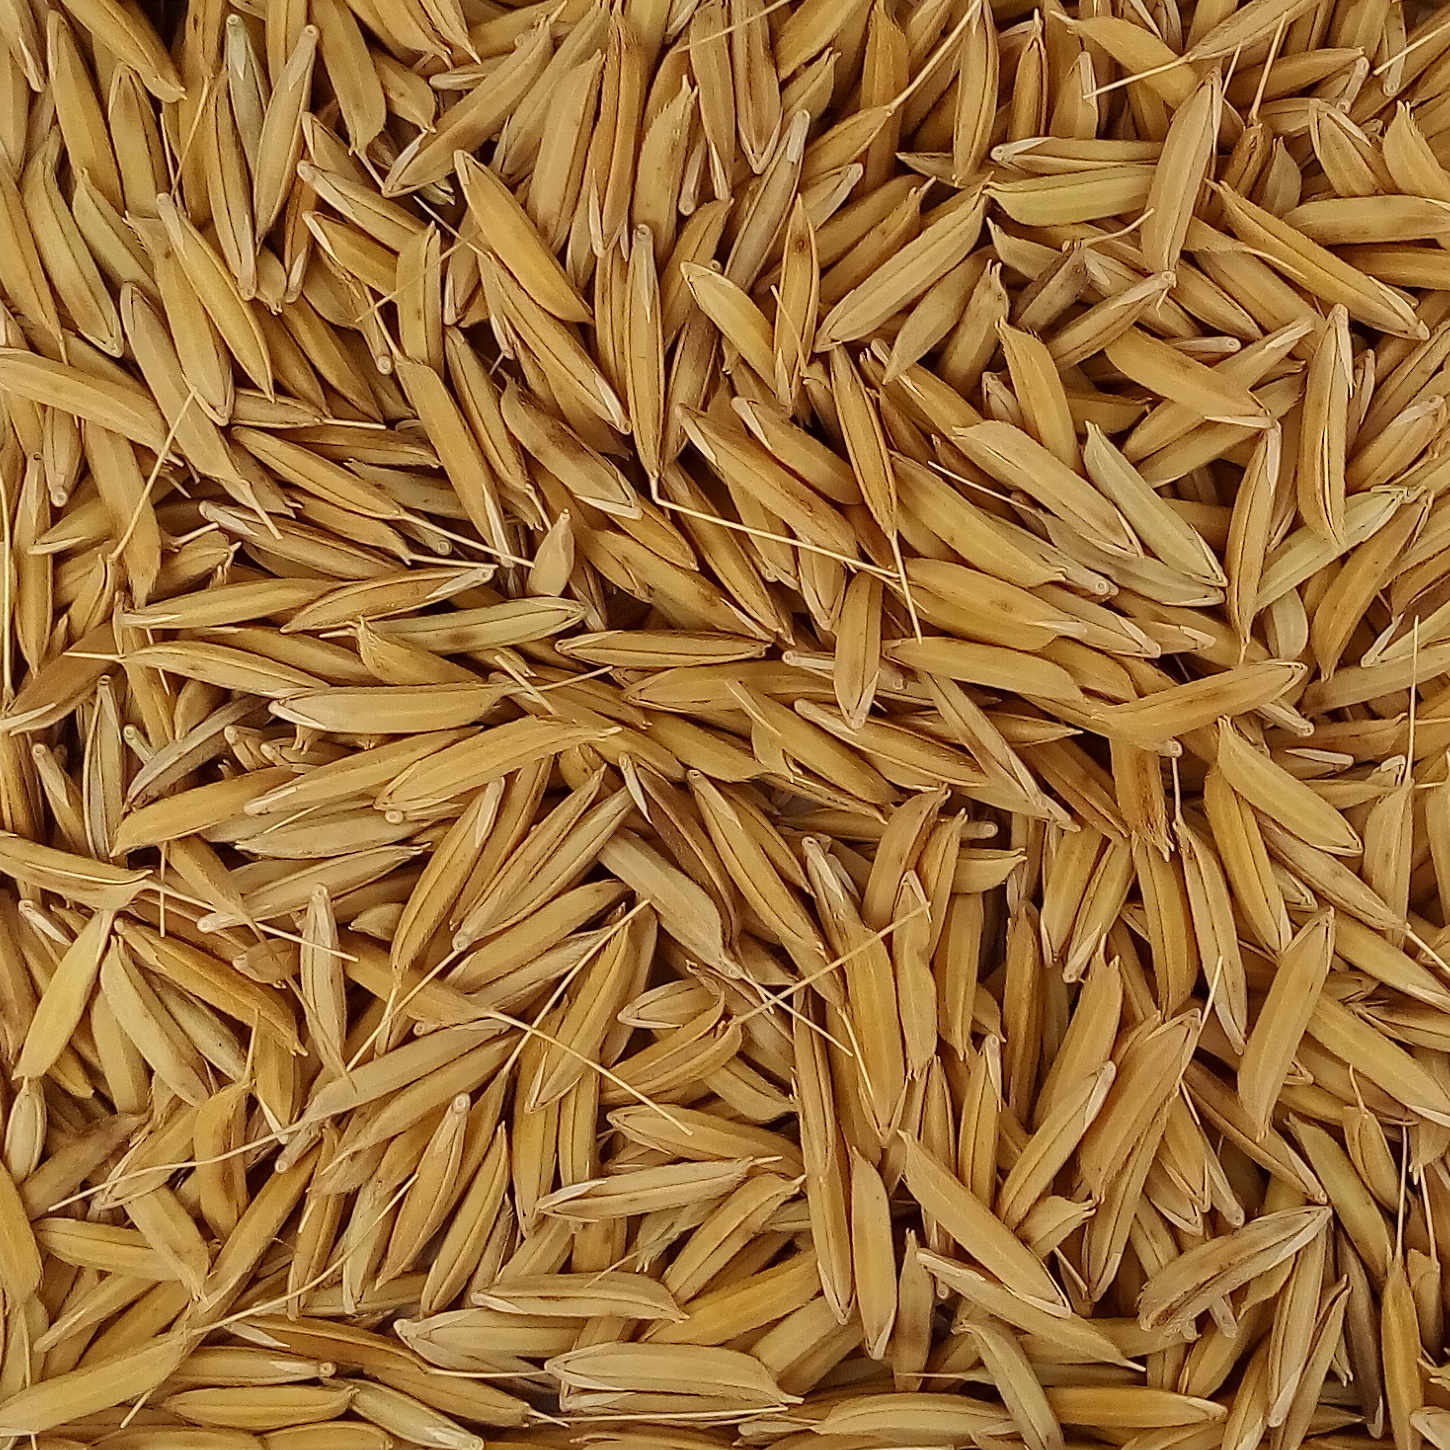
Rice seed variety: 1728